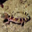
Label: lizard